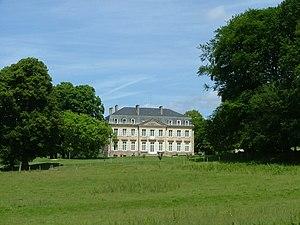
Chateau de Salvanet
Saint-Priest-Taurion est une commune française située dans le département de la Haute-Vienne en région Nouvelle-Aquitaine. Ses habitants sont appelés les Houliérois ou Houliéroises.
Joseph Brousseau est un architecte français probablement né à Solignac en Haute-Vienne vers 1733 et mort à Sées dans l'Orne le 5 février 1797.
La famille de La Guiche est une famille subsistante de la noblesse française, d'extraction médiévale, originaire de Bourgogne.